Describe the emotion expressed in this image:  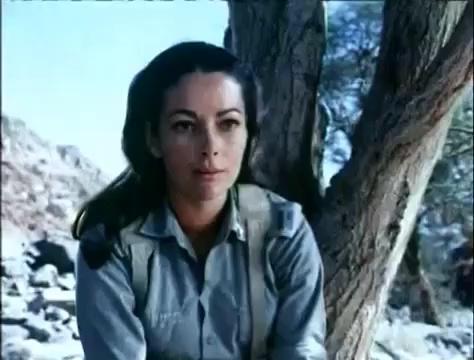
This person displays Suffering, valence and arousal with high intensity.